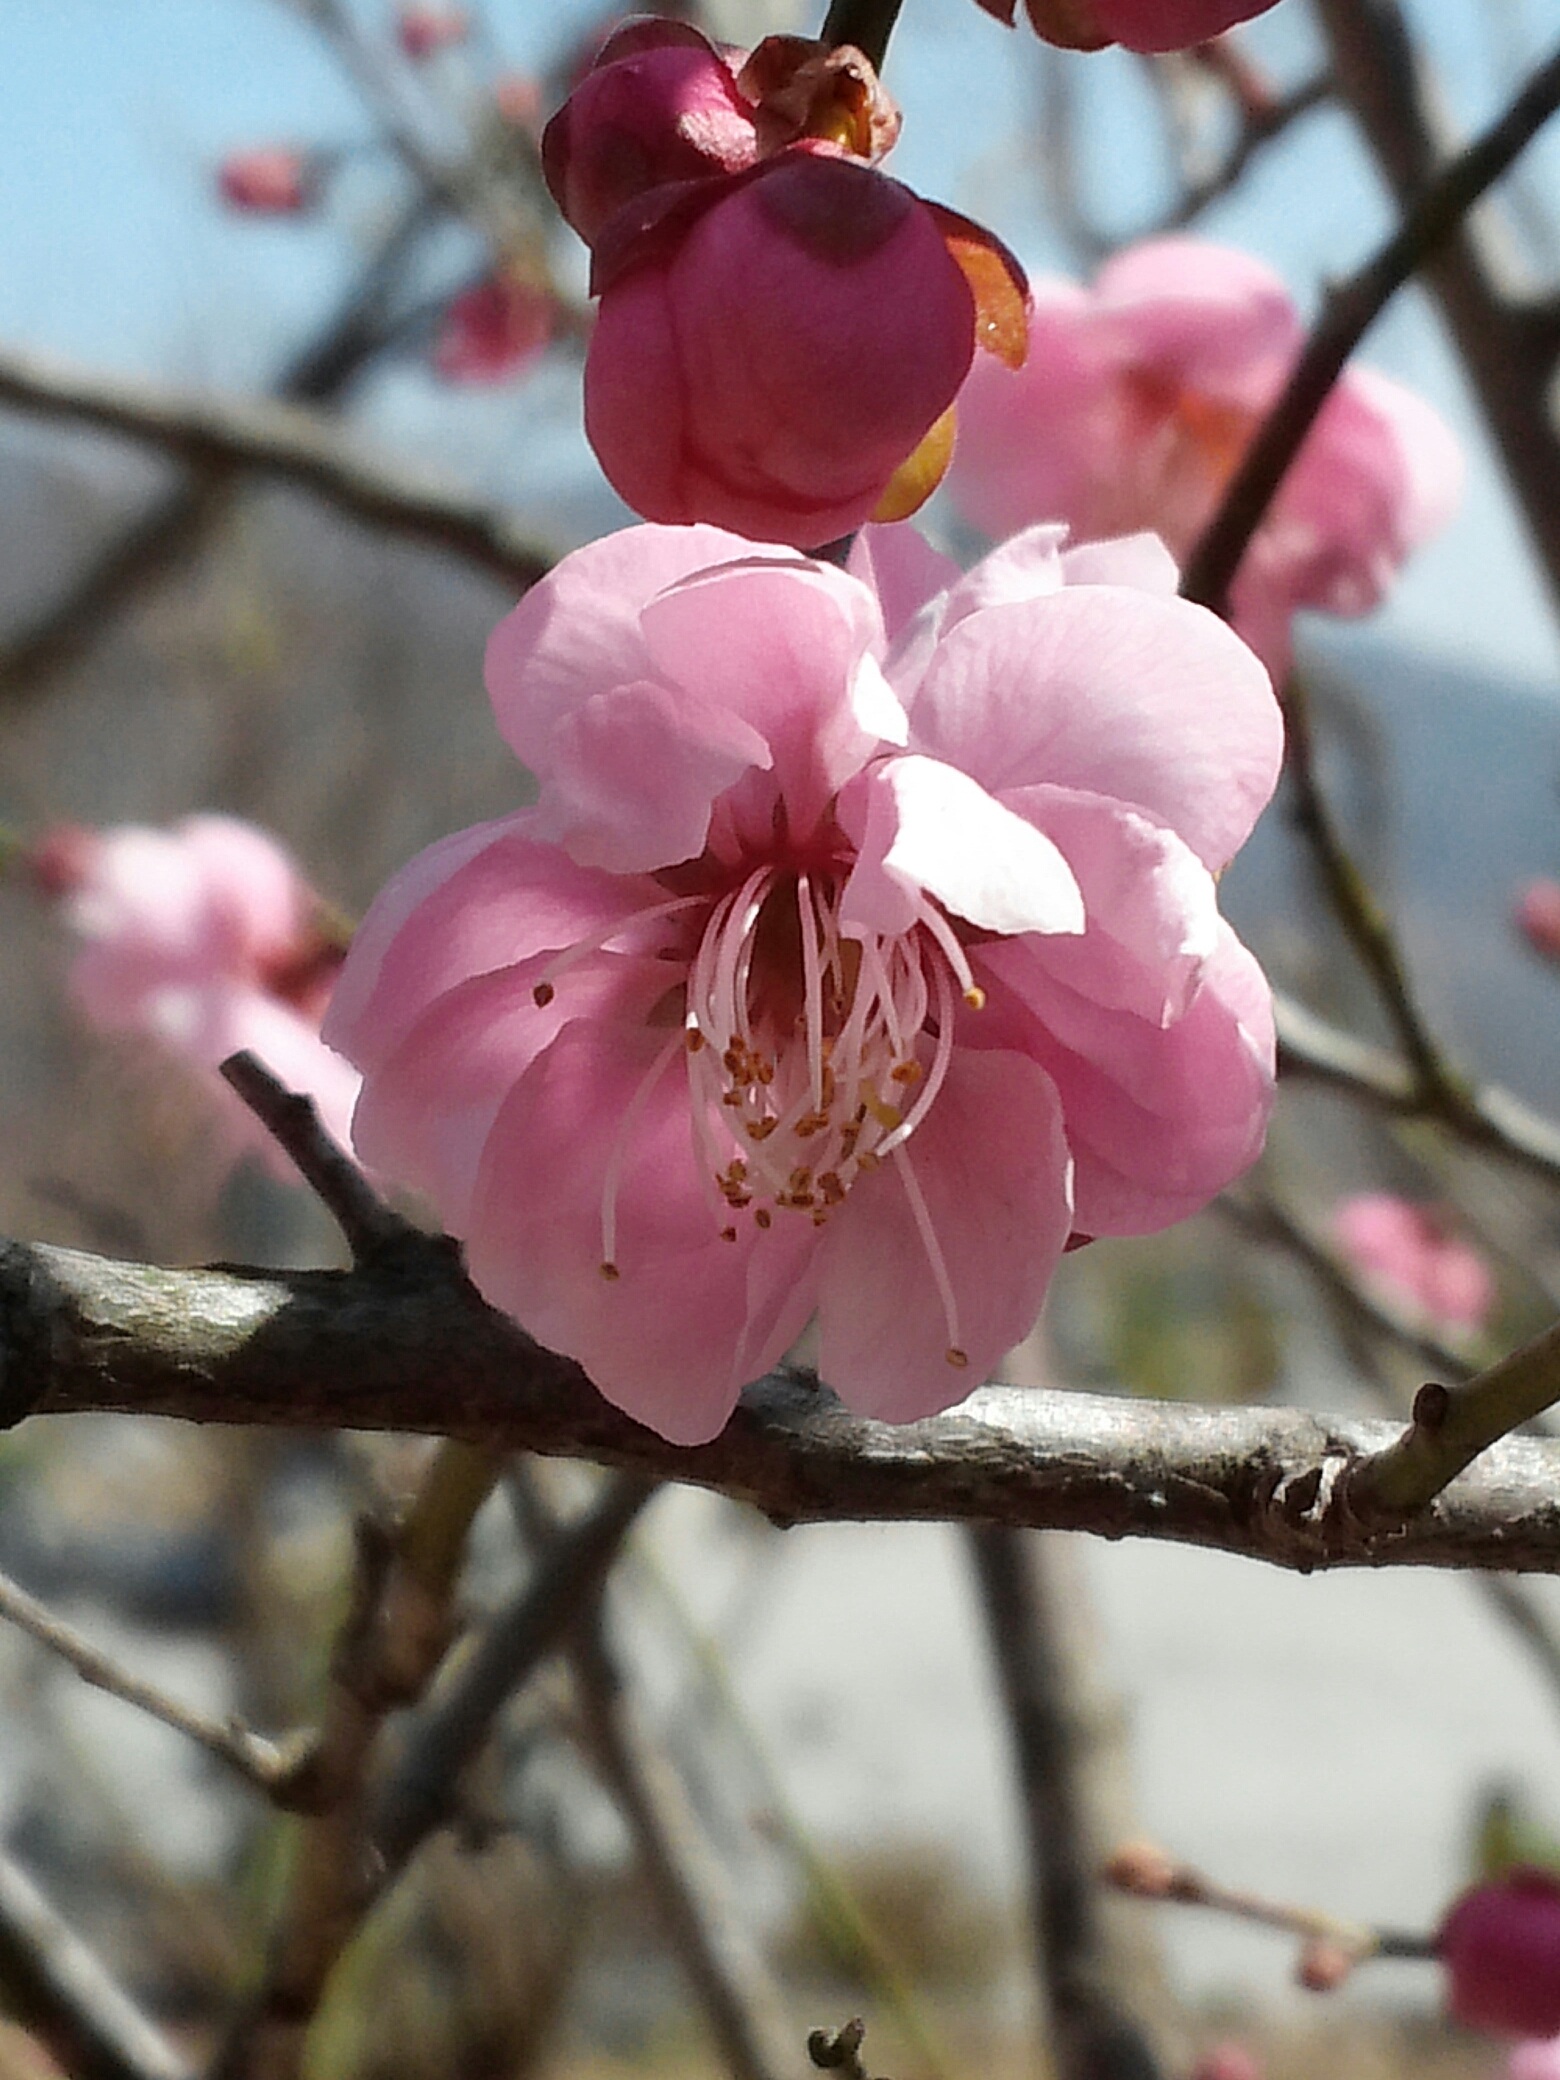
landscape, nature, branch, blossom, plant, fruit, flower, petal, food, spring, produce, botany, flora, cherry blossom, flowers, spring flowers, pink flower, flowering plant, rose family, land plant, a double cherry blossom